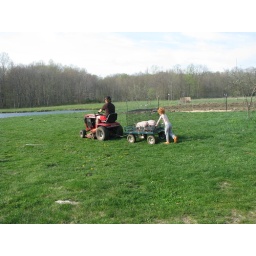
We transported the pigs to the barn in a dog crate on a wagon